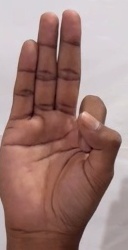
ASL sign: F